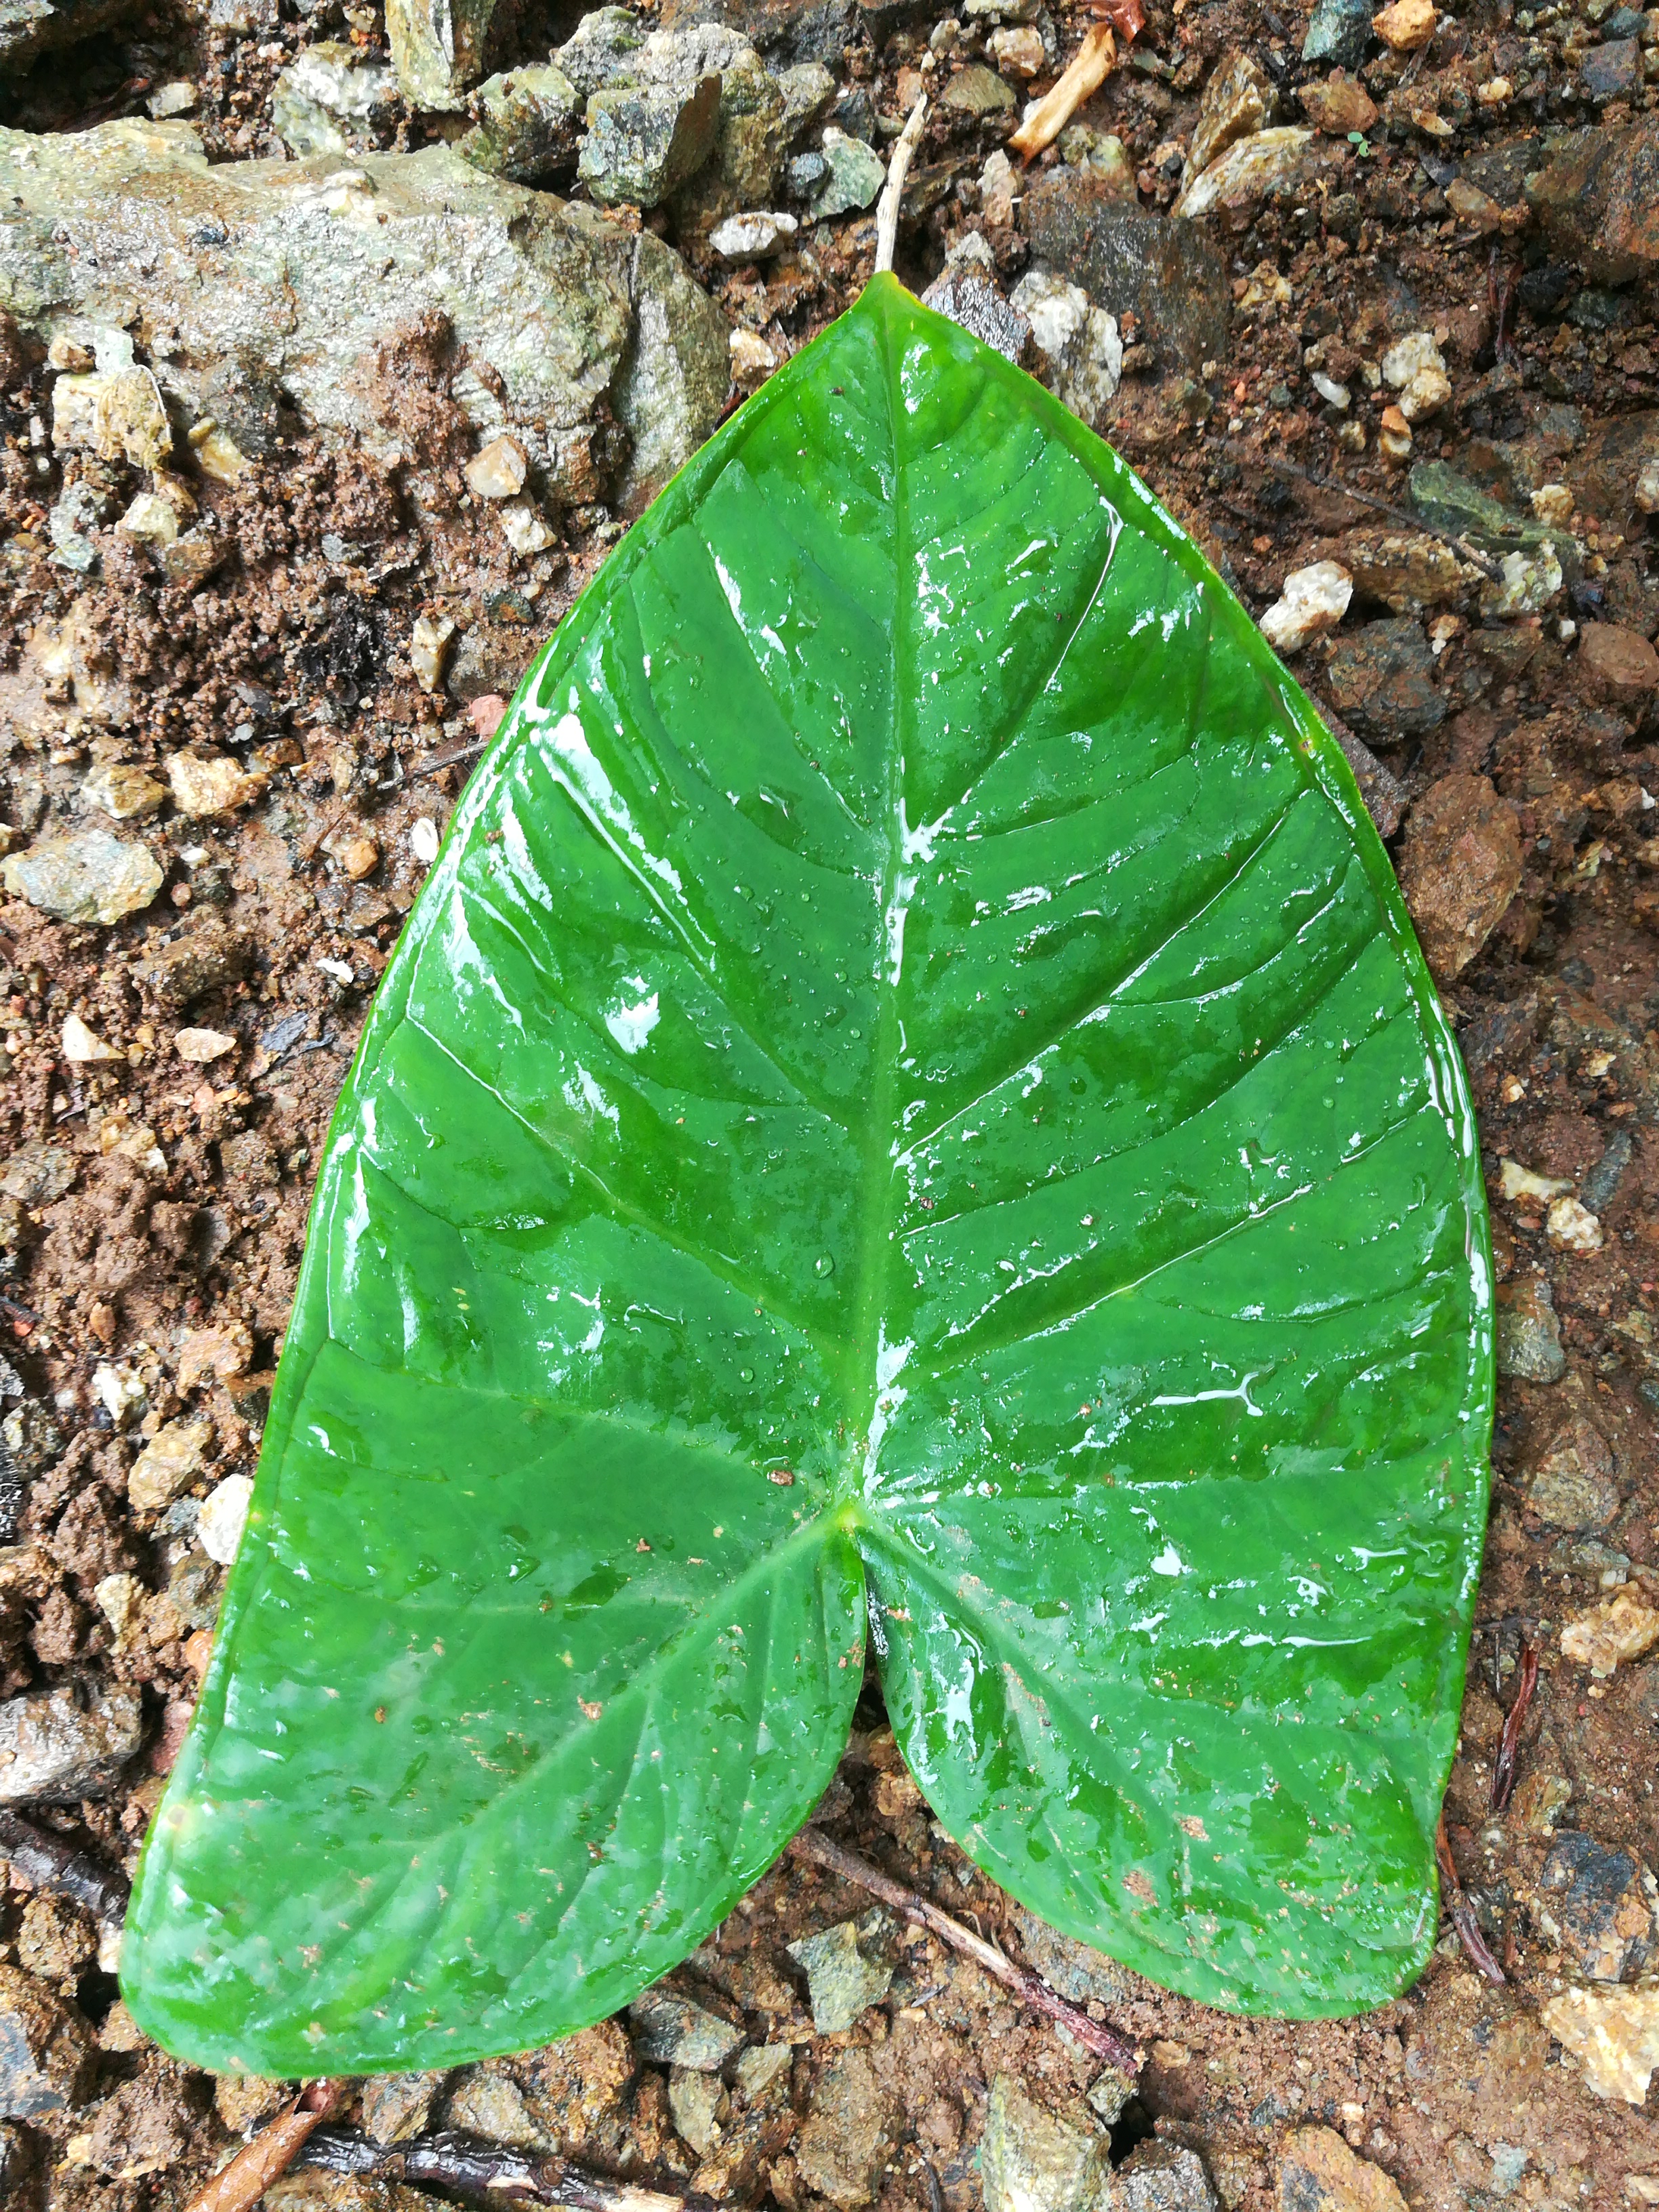
Plant: Taro